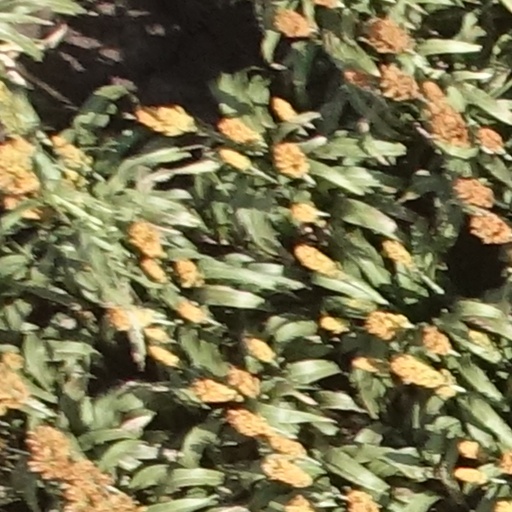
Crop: sorghum